Numerical modeling (geology)

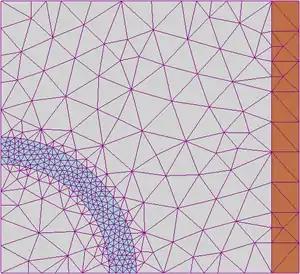

Common numerical methods include finite element method, spectral method, finite difference method, and finite volume method. These methods are used to approximate the solution of governing differential equations in the mathematical model by dissecting the domain into meshes or grids and applying simpler equations to individual elements or nodes in the mesh.